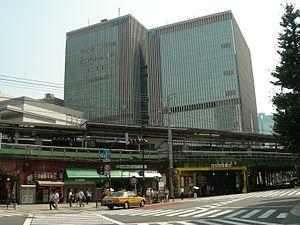
La gare de Yūrakuchō est une gare ferroviaire de la ville de Tokyo au Japon. Elle est située dans l'arrondissement de Chiyoda, dans le quartier de Yūrakuchō. La gare est desservie par les lignes de la JR East et du Tokyo Metro.